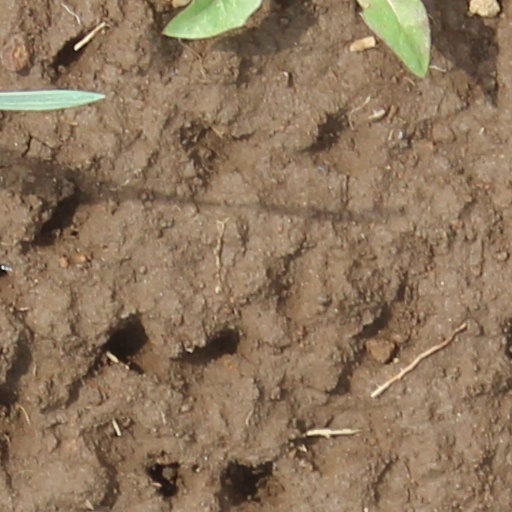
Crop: wheat